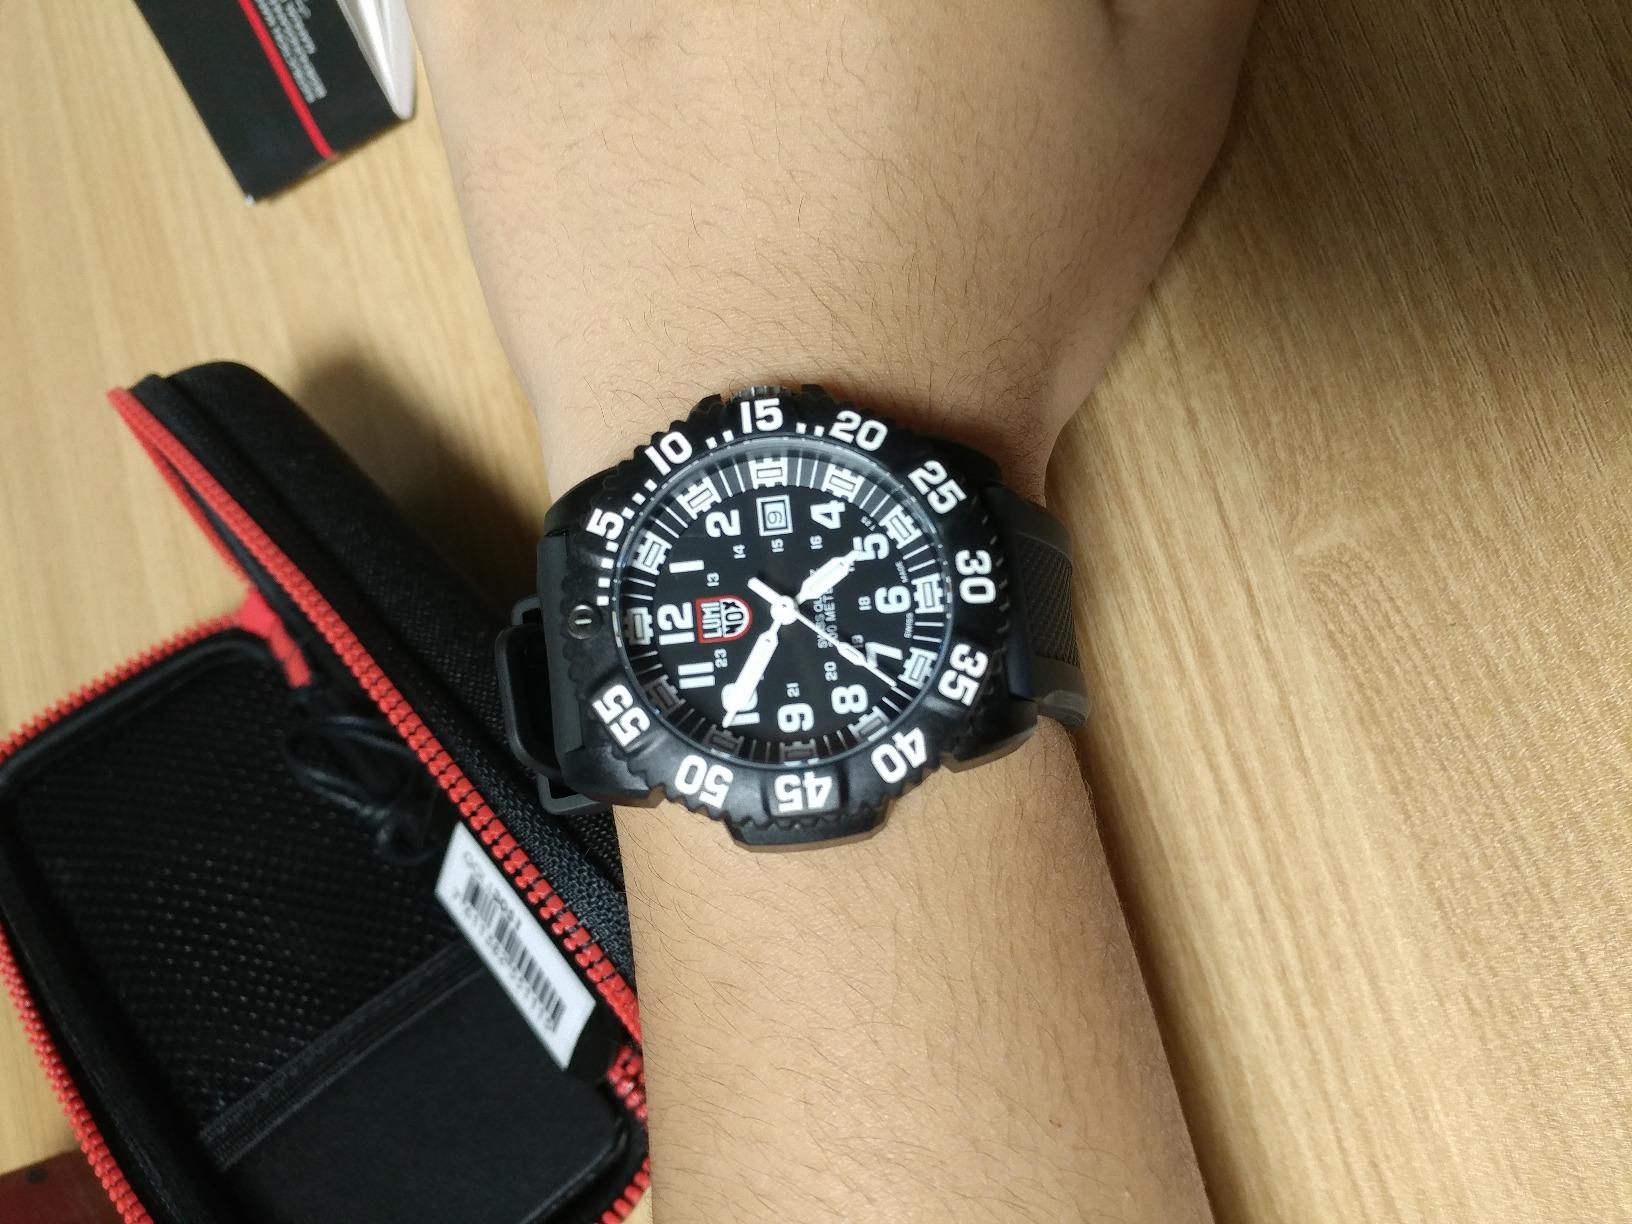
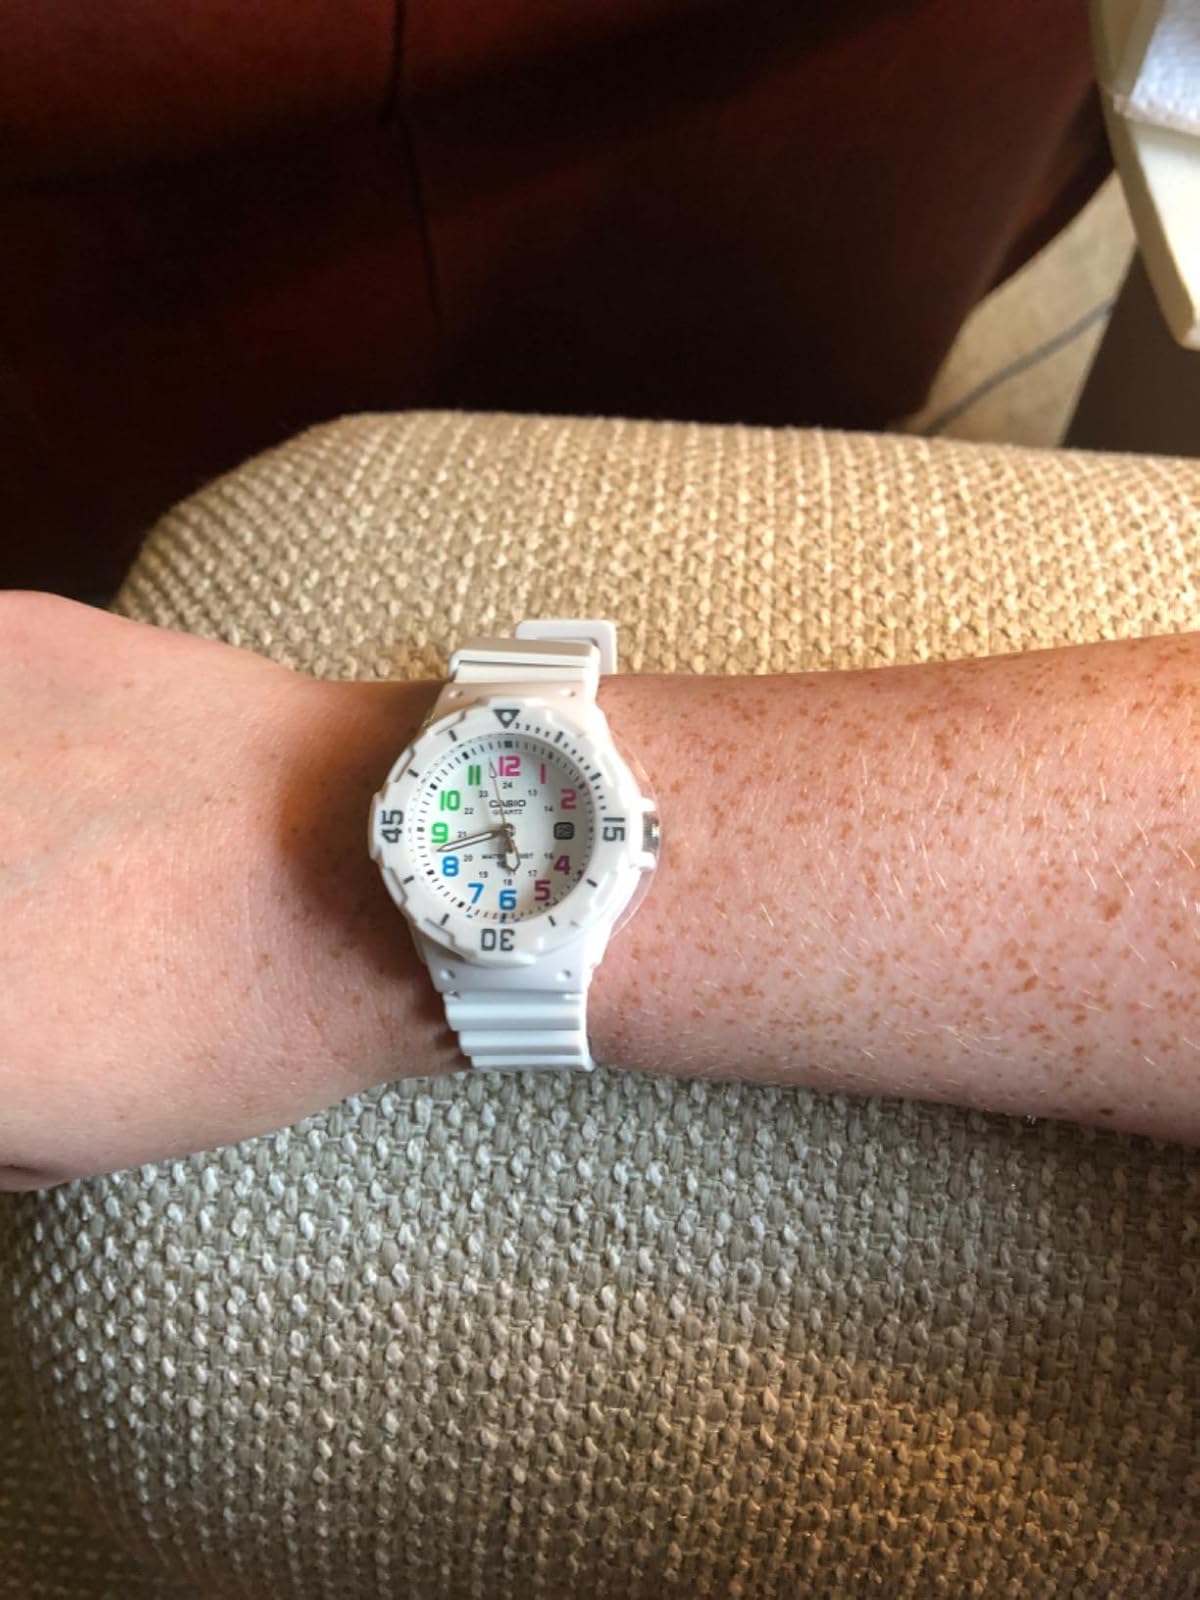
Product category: accessories_watch
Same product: no